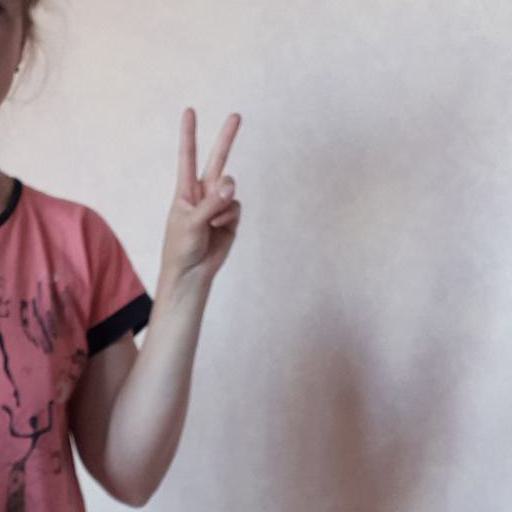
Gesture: peace